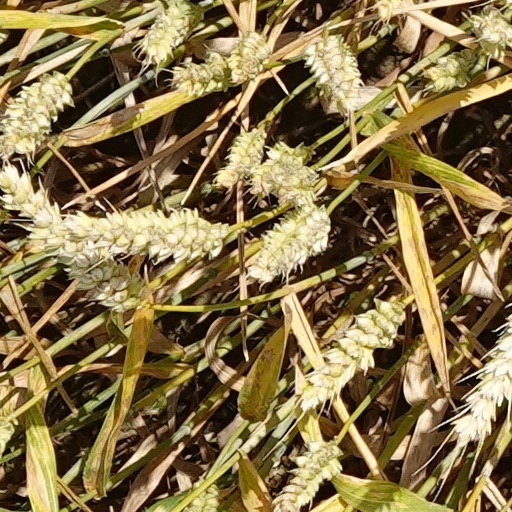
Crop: wheat